Hannibal

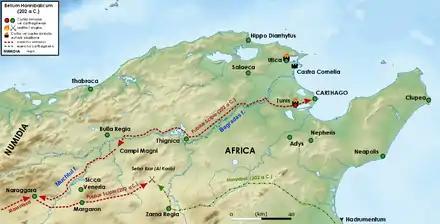
The final act of the Second Punic War, the battle of Zama (202 BC)

This campaign was originally planned by Hannibal's brother-in-law Hasdrubal the Fair, who became a Carthaginian general in the Iberian Peninsula in 229 BC. He maintained this post for eight years until 221 BC. Soon, the Romans became aware of an alliance between Carthage and the Celts of the Po Valley in Northern Italy. When Hannibal arrived in the Po Valley, roughly 10,000 Celtic tribesmen joined his army.